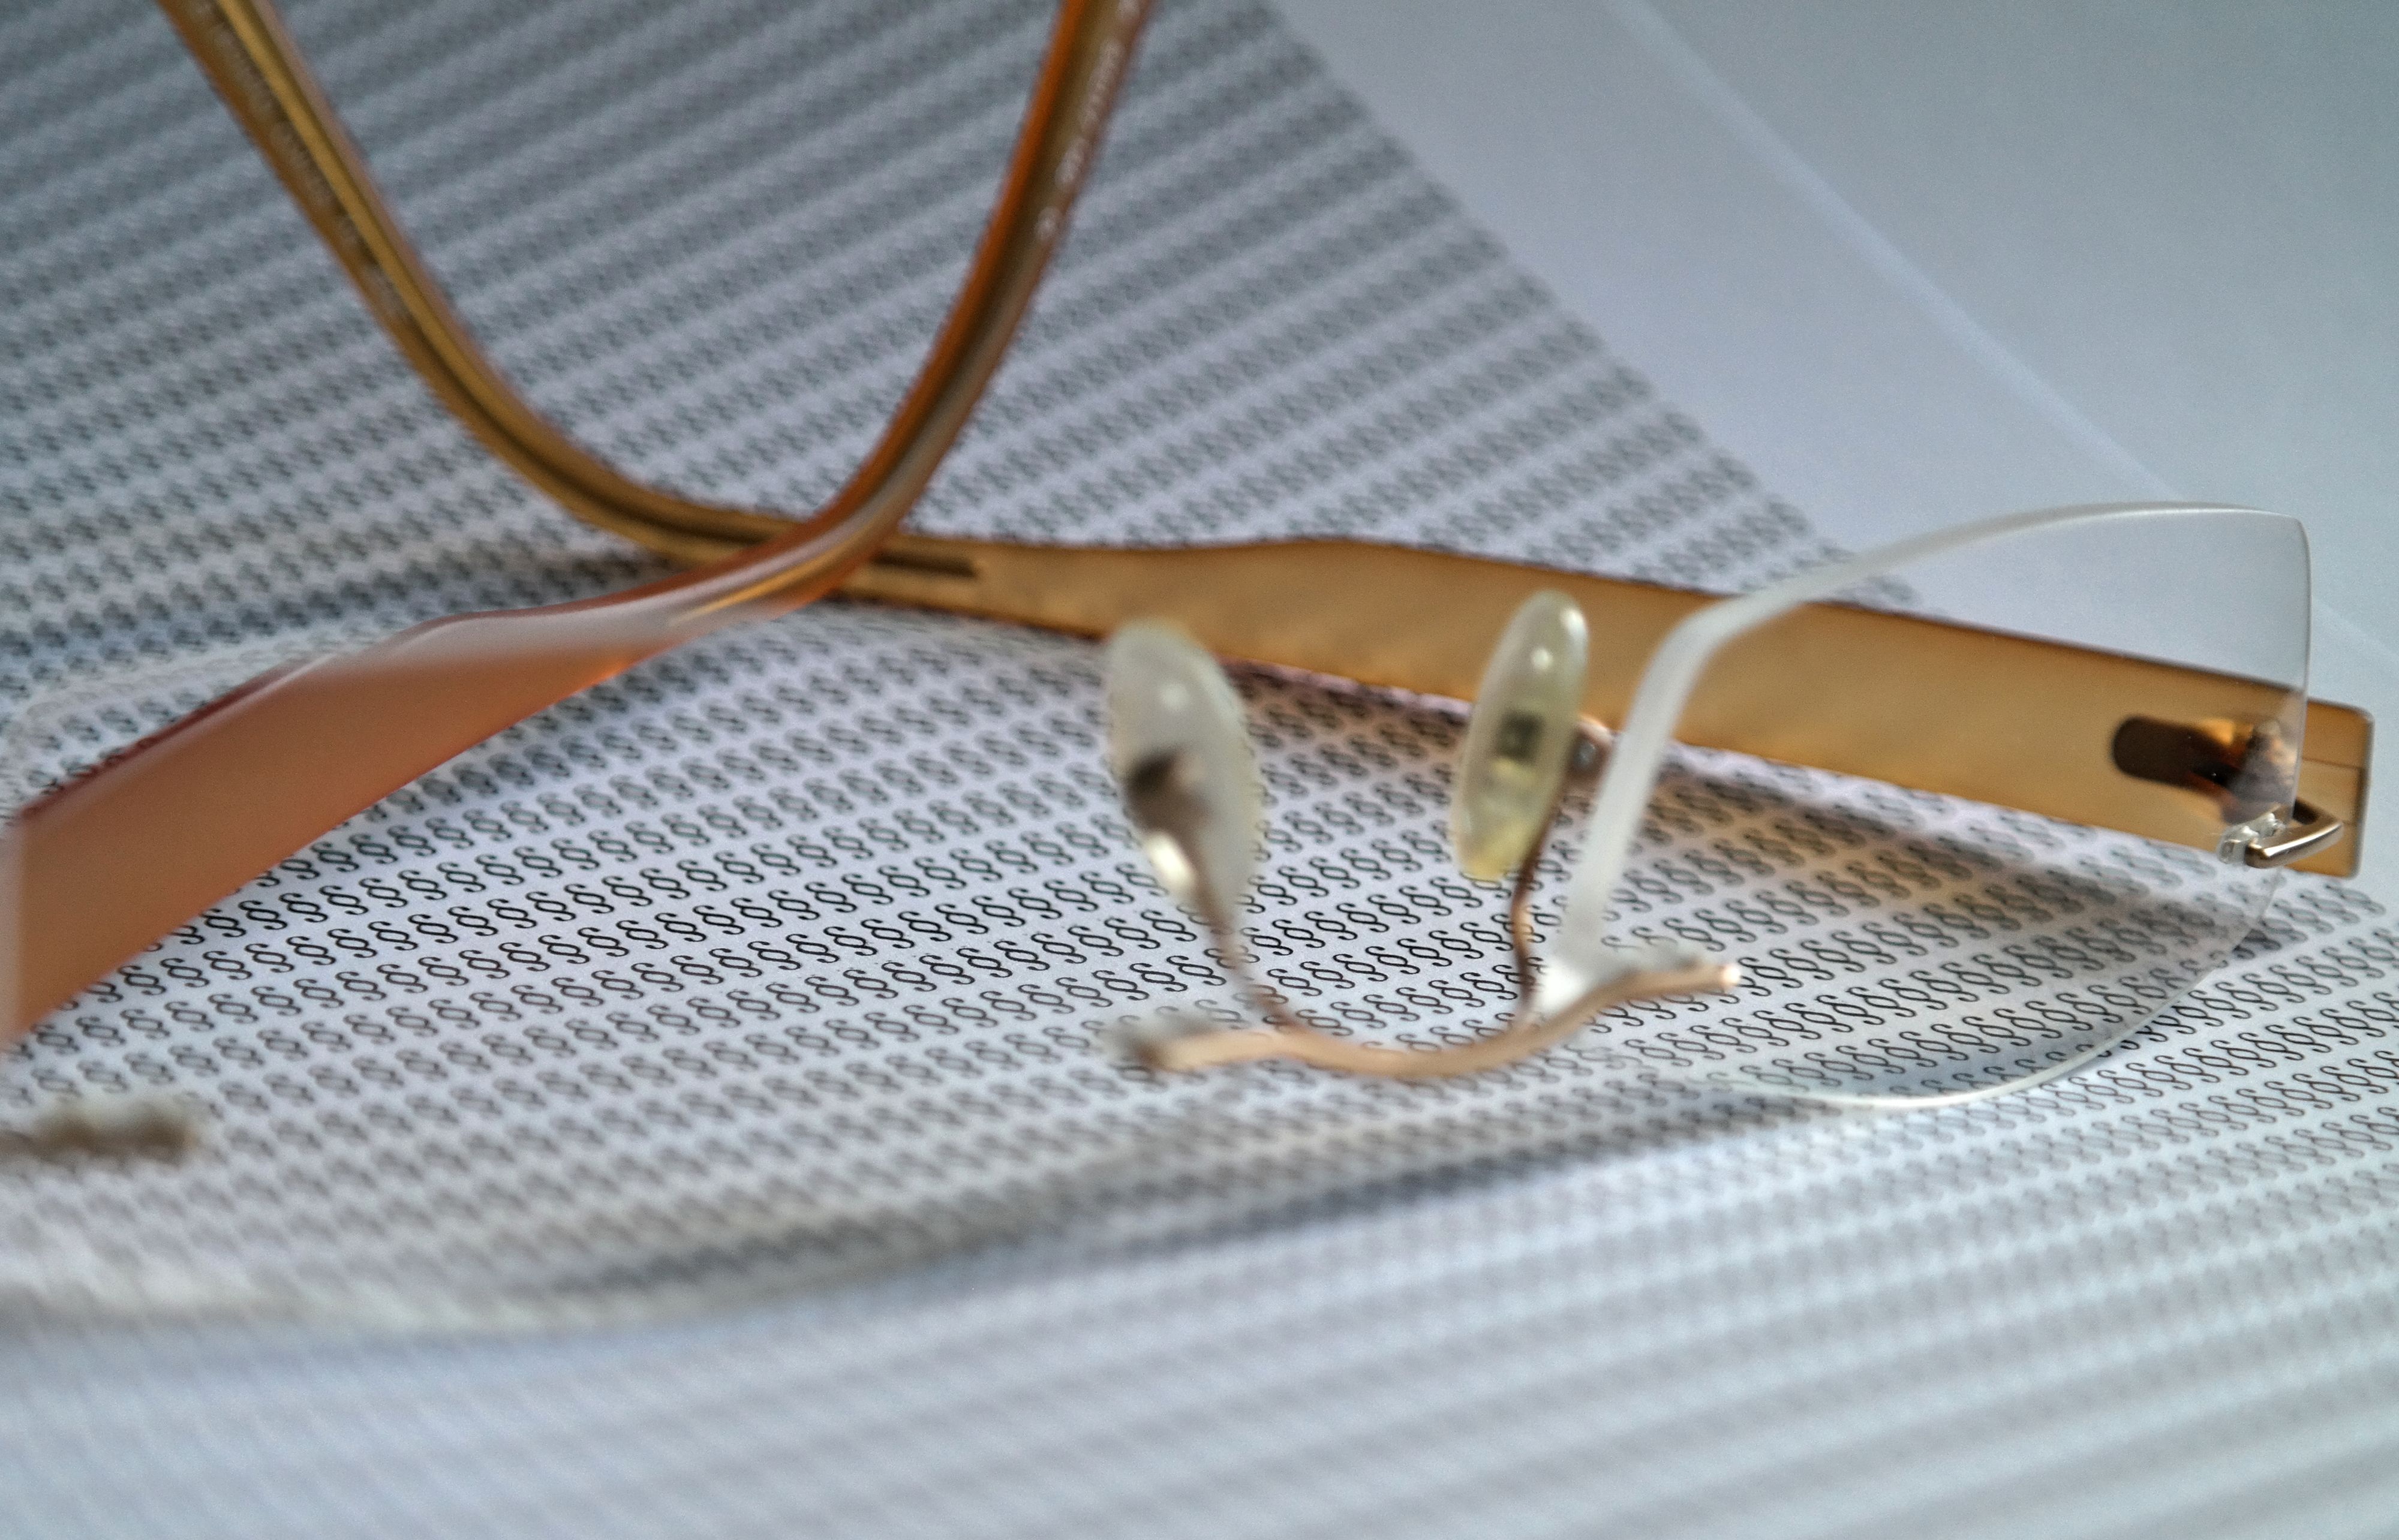
hand, glasses, blurry, opaque, reading glasses, laws, by looking, terms, paragraphs, vision care, spongy, grauzone, small print